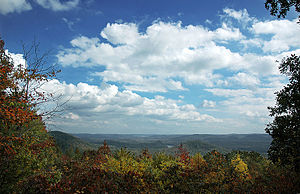
Uwharrie Mountains
Uwharrie Mountains set fra Morrow Mountain.
Uwharrie Mountains er en lav bjergkæde i North Carolina, USA. Bjergkæden strækker sig gennem amterne Randolph, Montgomery, Stanly og Davidsson, og dens lavere udløbere strækker sig ind i Cabarrus, Ansom og Union og den slutter i et bakkeområde i Person County.